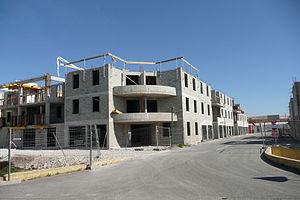
Lotissement la Garance le 20 mars 2008 à Athen des Paluds.
Althen-des-Paluds est une commune française située dans le département de Vaucluse, en région Provence-Alpes-Côte d'Azur.